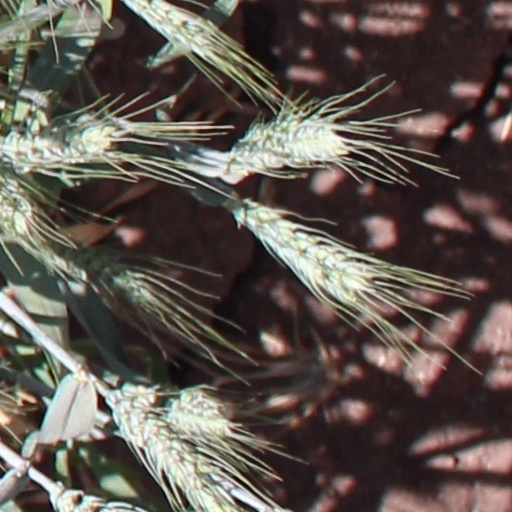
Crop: wheat